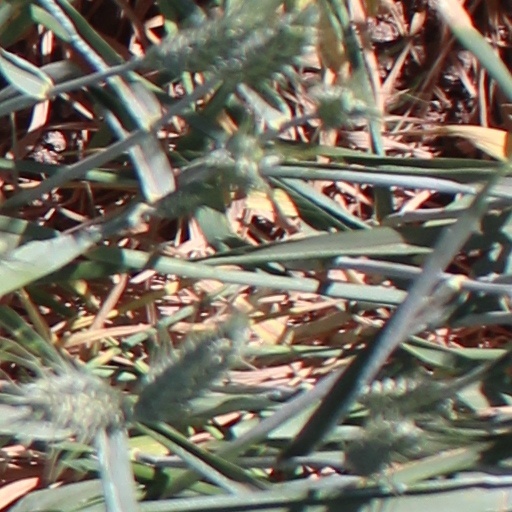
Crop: wheat